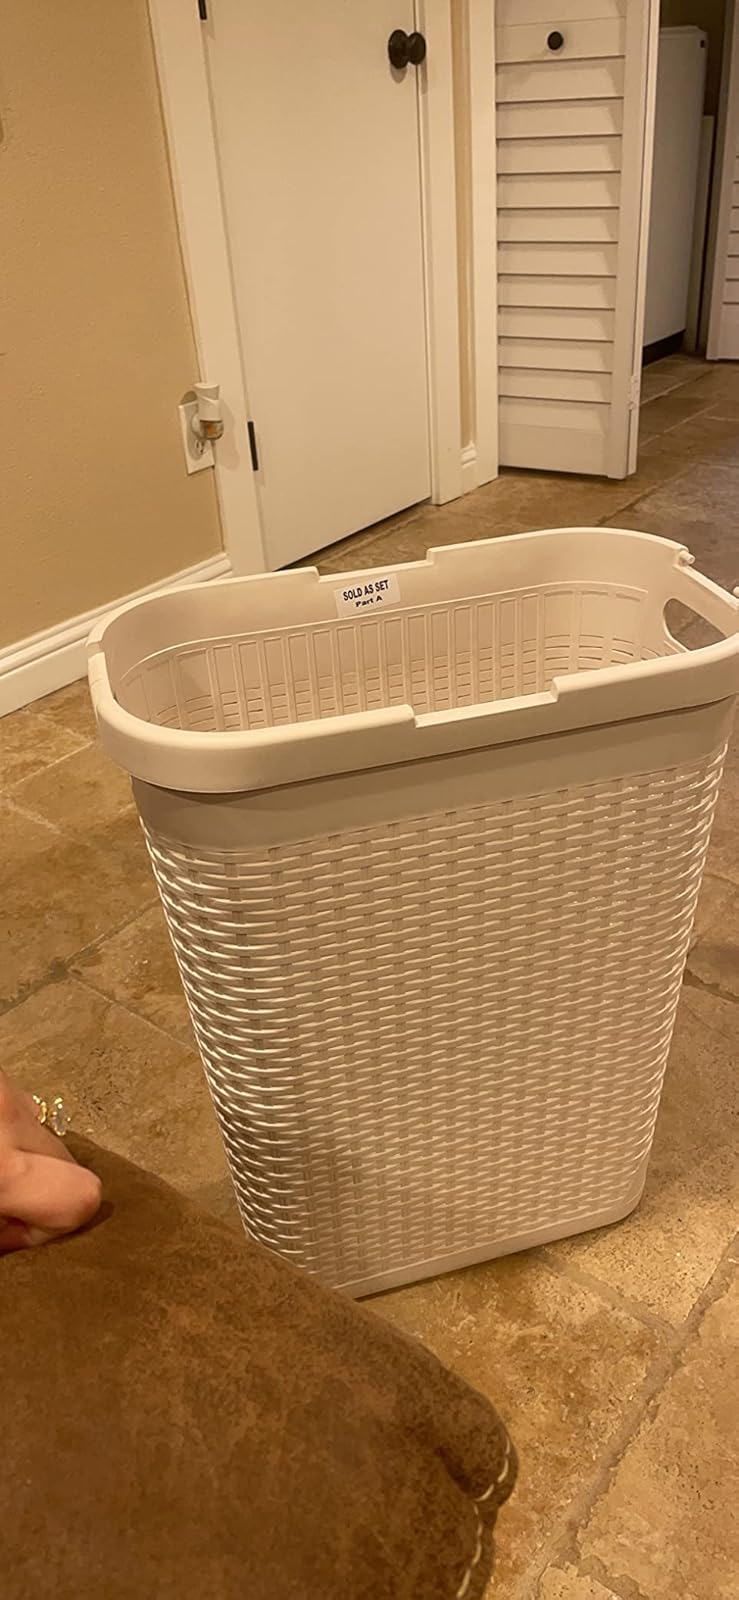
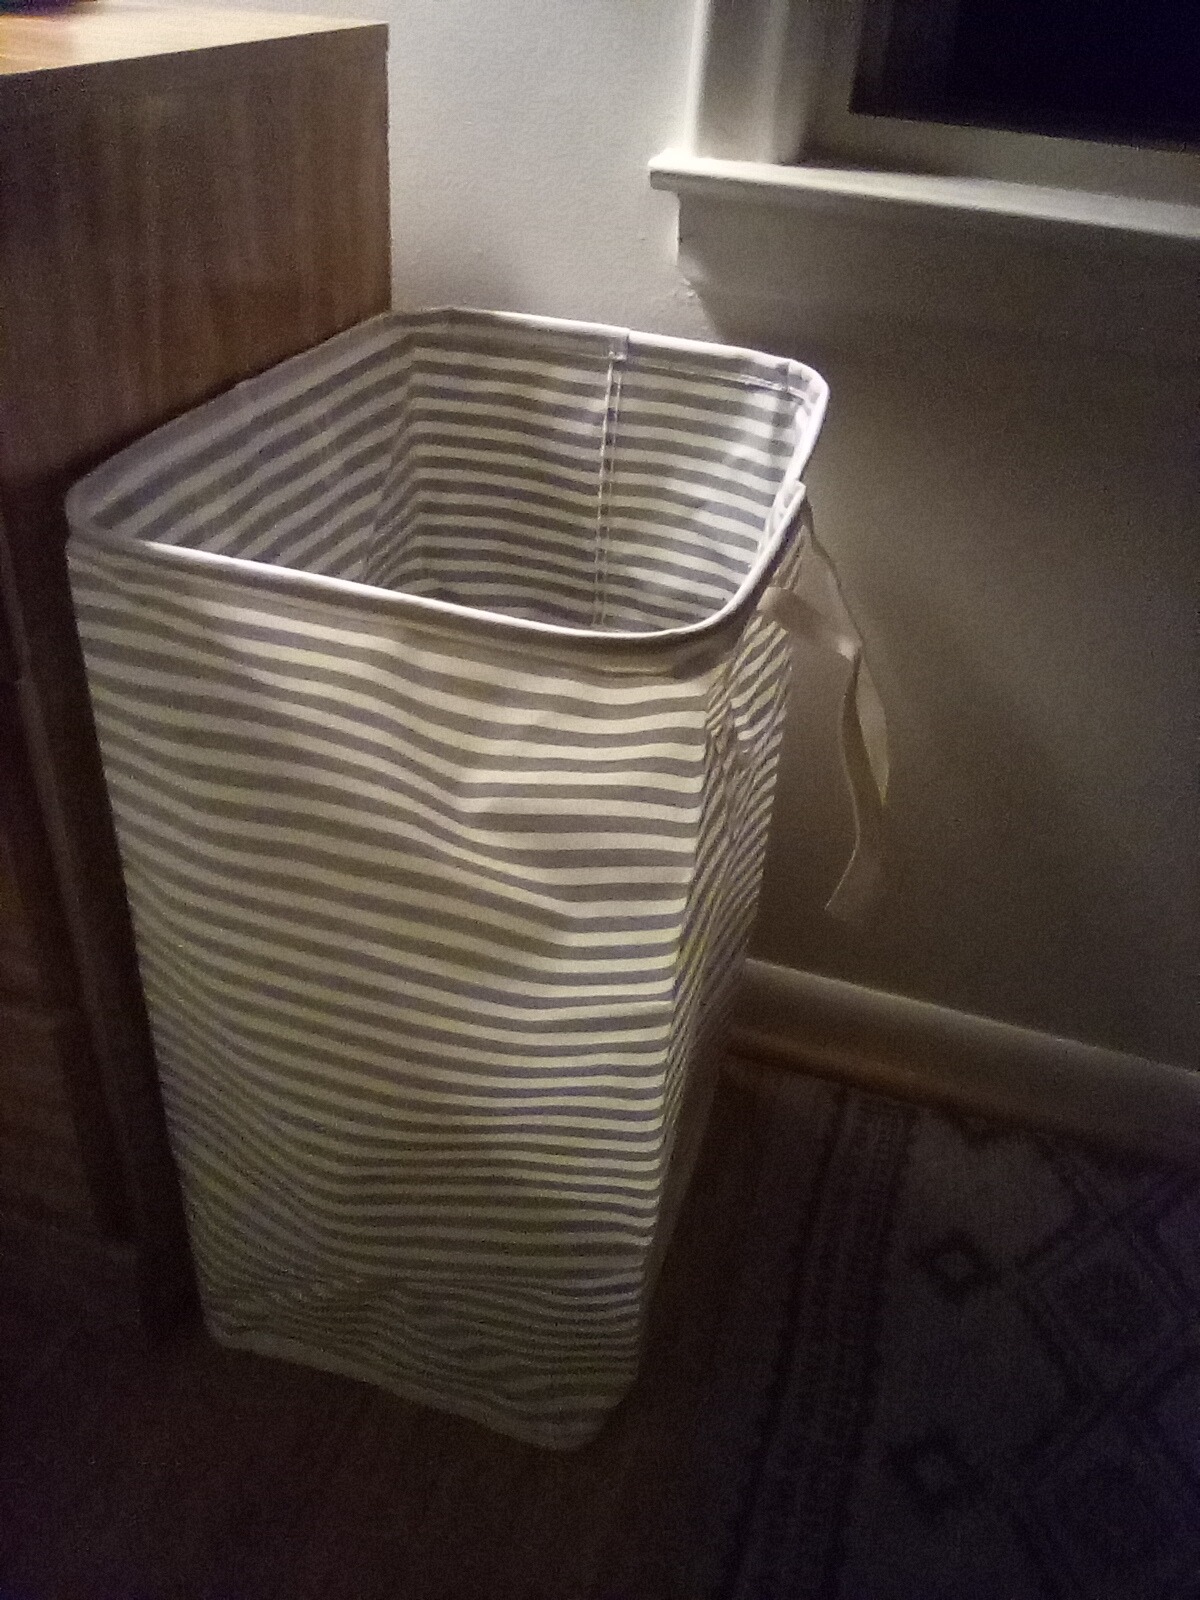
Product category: items_hamper
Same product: no